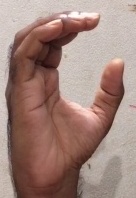
ASL sign: C